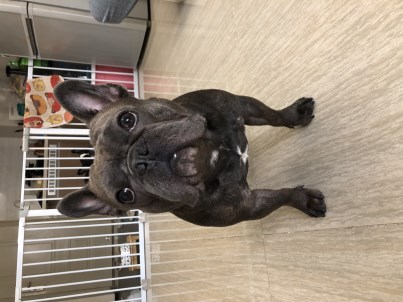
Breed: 1121-n000002-French_bulldog